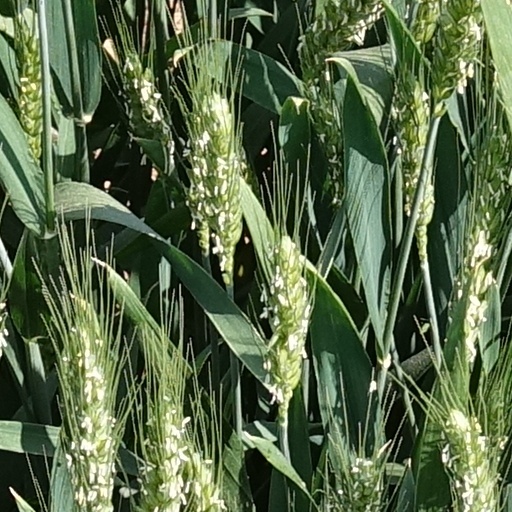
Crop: wheat